Bernard-René Jourdan de Launay

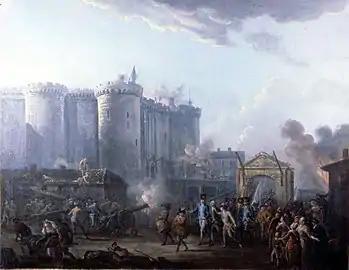
Oil painting by Jean-Baptiste Lallemand depicting the arrest of de Launay during the storming of the Bastille, (Musée de la Révolution française).

Unlike Sombreuil, the governor of the Hôtel des Invalides, who had accepted the revolutionaries' demands earlier that day, de Launay refused to surrender the prison fortress and hand over the arms and the gunpowder stored in the cellars. He promised that he would not fire unless attacked, and he tried to negotiate with two delegates from the Hôtel de Ville, but the discussions were drawn out. Part of the impatient crowd started to enter the outer courtyard of the fortress after a small group had broken the chains securing the drawbridge.